Battle of Znaim

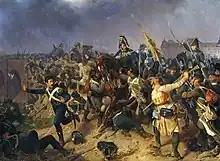
Episode from the meeting near Znaim 1809

Following defeat at the Battle of Wagram, Archduke Charles retreated north into Bohemia hoping to regroup his battered forces. The French army had also suffered in the battle and did not give immediate pursuit. But two days after the battle, Napoleon ordered his troops north intending to defeat the Austrians once and for all. The French eventually caught up the Austrians at Znaim (now Znojmo, Czech Republic) on 10 July 1809. Realising they were in no position to give battle, the Austrians proposed a ceasefire as Archduke Charles went to begin peace negotiations with Napoleon.